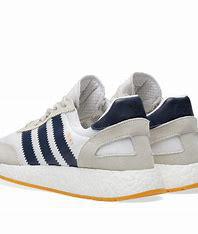
Brand: Adidas
Model: Iniki Runner